Paul Anastas

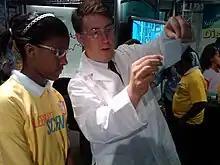
Paul Anastas instructing a student at the Koshland Science Museum. Washington DC, 2010.

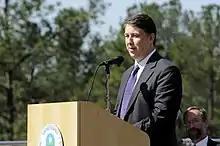
Paul Anastas speaking on Earth Day. April, 2010

Anastas is known for delivering energetic, engaging public talks that challenge audience members to think differently about environmental challenges. His speeches have been called "thought provoking", "inspiring", and "optimistic". He has been featured as a keynote speaker at several prestigious meetings, conferences and events, including: